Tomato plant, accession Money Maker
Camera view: tilt-top (135 deg); turntable rotation: 330 degrees
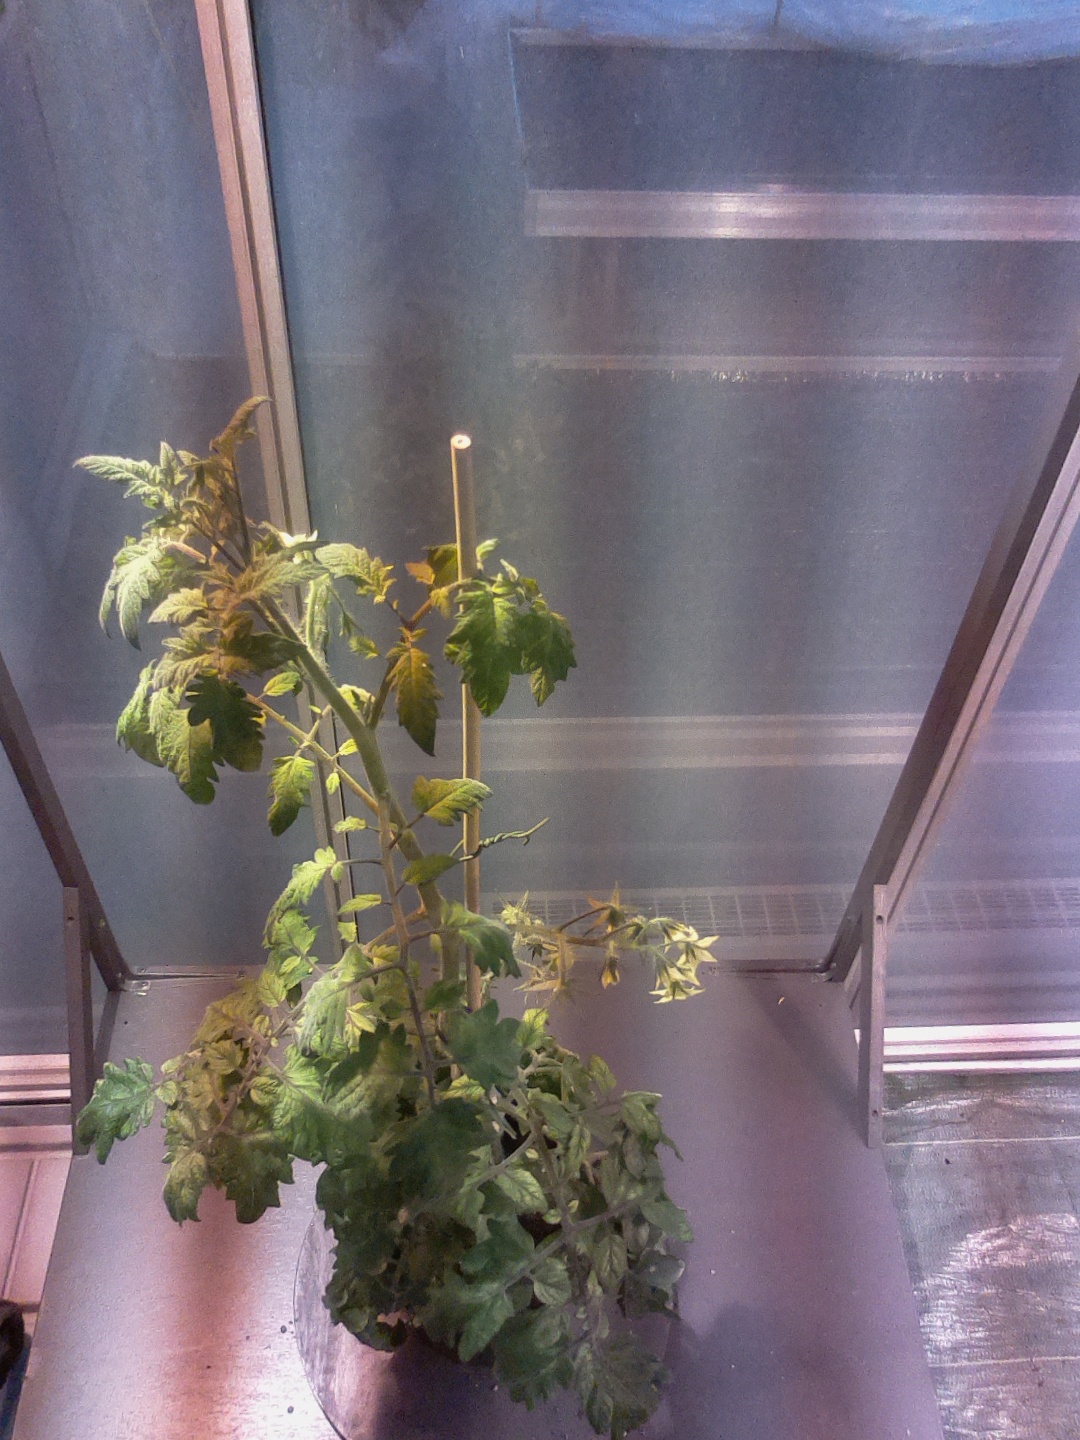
BBCH growth stage 71: 10%-20% of final fruit size